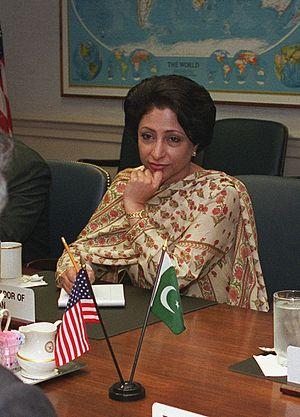
Maliha Lodhi, née à Lahore, est une femme politique et diplomate pakistanaise. Ambassadrice du Pakistan aux États-Unis entre 1994 et 1997 puis entre 1998 et 2002, elle est Haut-commissaire du Pakistan au Royaume-Uni entre 2003 et 2008. Elle est depuis professeur à la John F. Kennedy School of Government de l'université Harvard et a également été membre du conseil directeur auprès du Secrétaire général des Nations unies chargé du désarmement.
L' université Quaid-i-Azam est une université publique de recherche située à Islamabad, au Pakistan.